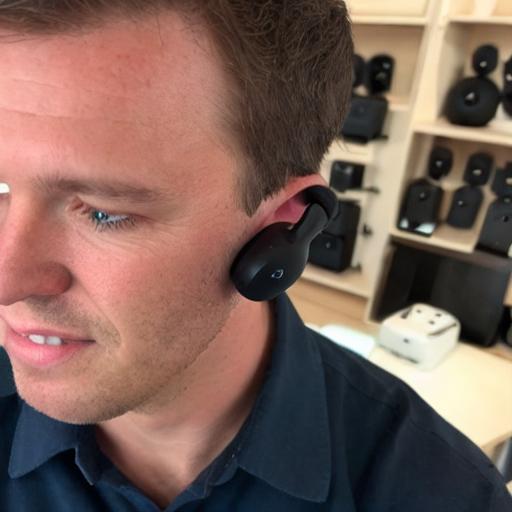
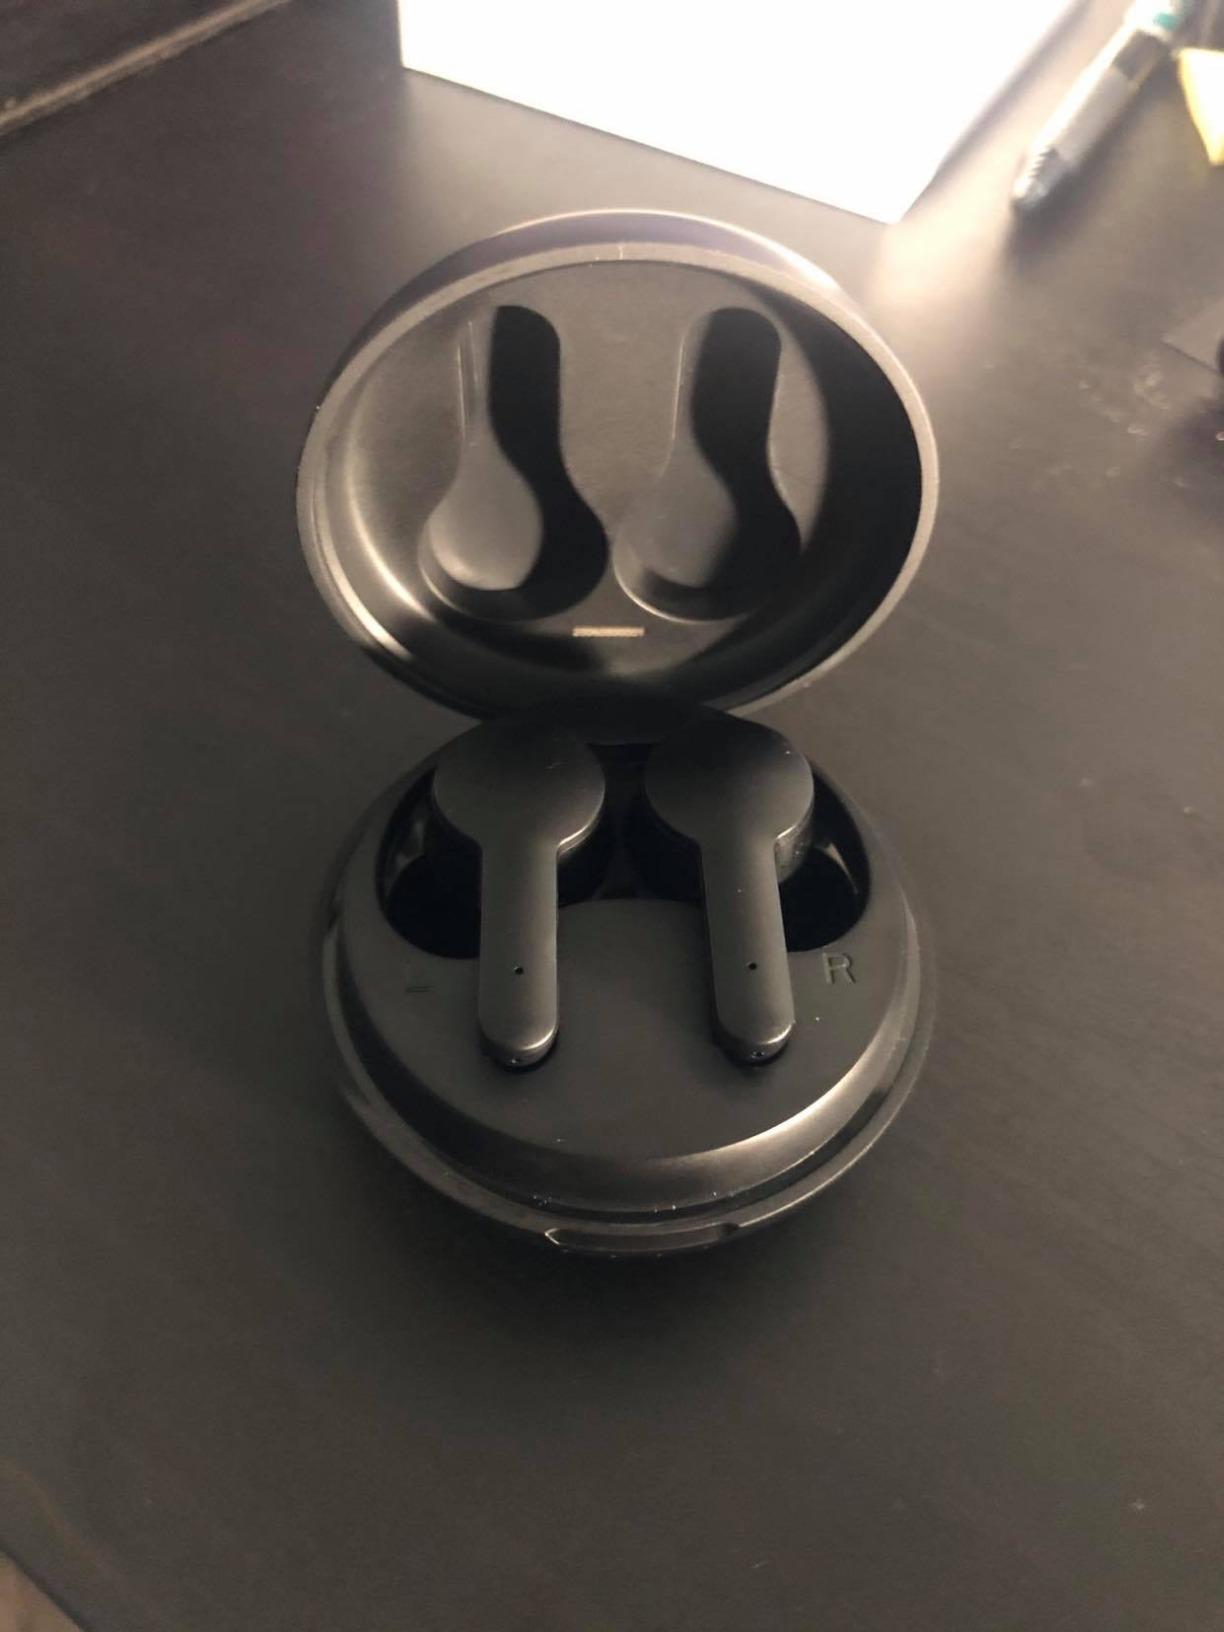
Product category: earbuds
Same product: no